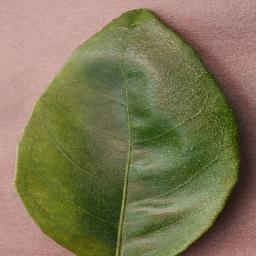
Label: Orange___Haunglongbing_(Citrus_greening)